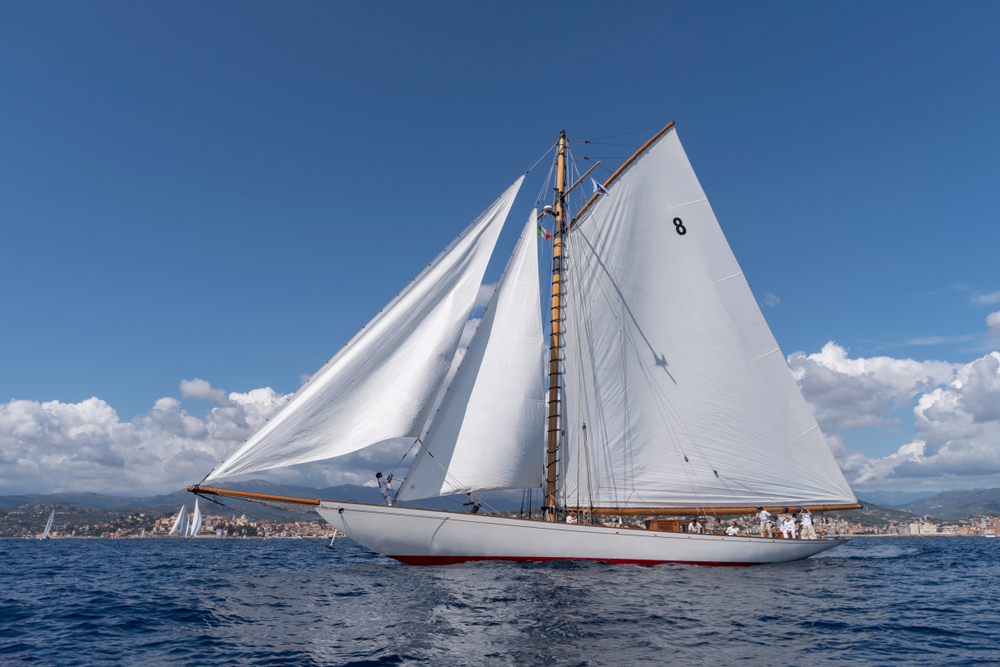
Vehicle type: Ships